Corps of Guides (India)

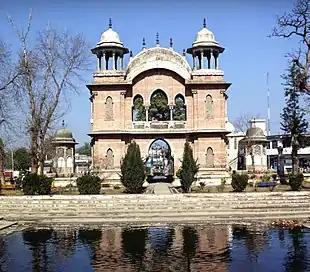
Queen's Own Corps of Guides Memorial, Cavagnari's Arch in Mardan

The brainchild of Sir Henry Lawrence, the Corps had Lt. Harry Lumsden as its commandant and W.S.R. Hodson (the Hodson of "Hodson's Horse") as second-in-command. On 6 February 1847 Lumsden wrote to his father "I have just been nominated to raise the corps of Guides. It will be the finest appointment in the country". A few months later, on 16 September 1847 Hodson wrote to his brother "…of my good fortune... I am to be the Second-in-Command with the Corps of Guides".